Free Aceh Movement

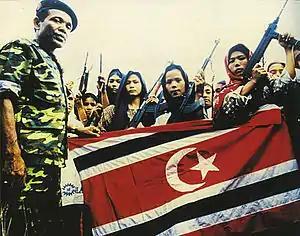
Female soldiers of the Free Aceh Movement with GAM commander Abdullah Syafei'i, 1999

The fall of Suharto in 1998 and the decision of his successor President Jusuf Habibie to withdraw troops from Aceh as part of democratic reform gave space for GAM to re-establish itself, recruiting youths by exploiting brutality stories of Indonesian military. Increasing violence beginning in 1999 by GAM rebels against government officials and Javanese residents, buoyed by massive weapons smuggling from Thailand by the GAM, led to an increase in military presence. Troop numbers are believed to have risen during the rule of Megawati Sukarnoputri. In 2001–02 the combination of military and police forces in Aceh had grown to about 30,000. In one year this number jumped to 50,000 operating in what the International Crisis group called, "a virtual legal vacuum". The security crackdowns during this time resulted in several thousand civilian deaths. The government launched a large 2003–04 Indonesian offensive in Aceh against the GAM in 2003 with some success.